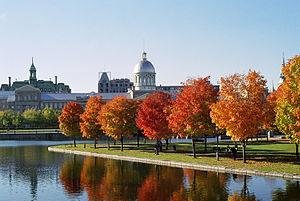
Feuillage d'automne dans le Parc du bassin Bonsecours et dôme du Marché Bonsecours, Montréal, Québec, Canada.
La saison des couleurs est la période de l'année en l'Amérique du nord, surtout dans l'est, où les arbres feuillus changent de couleur avant de perdre leurs feuilles. L'abondance de l'érable à sucre ajoute une importante teinte de rouge à l'orange et au jaune des autres arbres dans les grands espaces arborés. Elle suscite un regain dans l'industrie touristique alors que des voyageurs locaux et internationaux viennent admirer les paysages colorés.
Le marché Bonsecours est un ancien marché public de Montréal, au Québec situé dans le Vieux-Montréal.